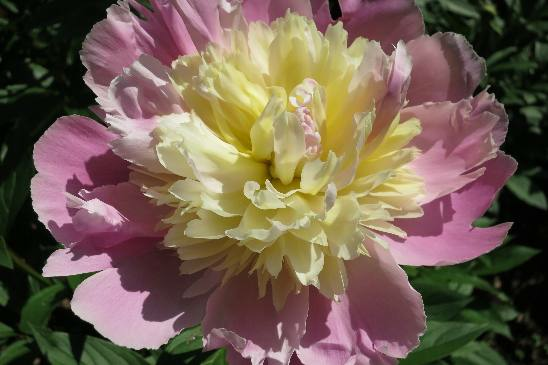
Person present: No